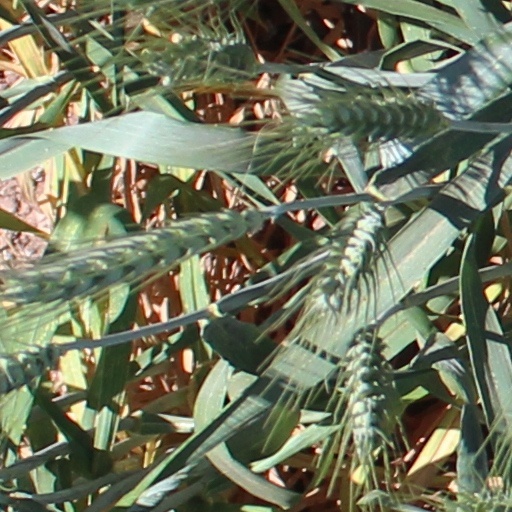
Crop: wheat